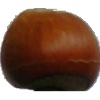
Label: nut_forest